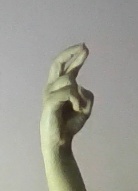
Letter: zay